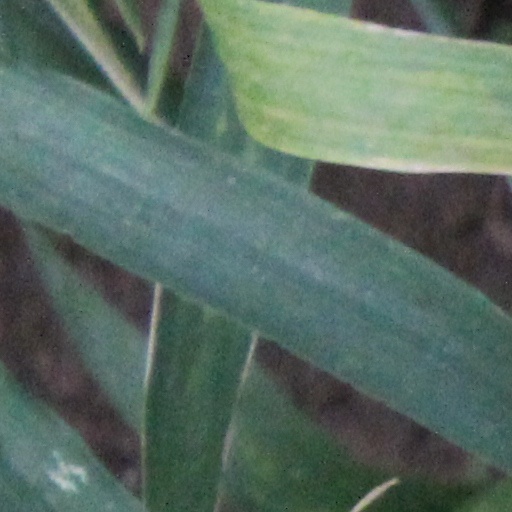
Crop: wheat